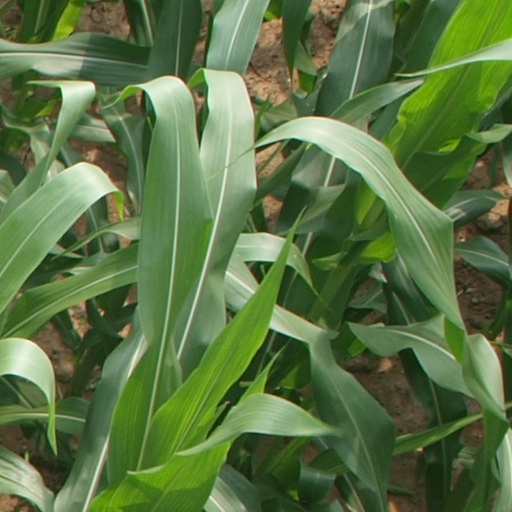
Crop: maize; corn